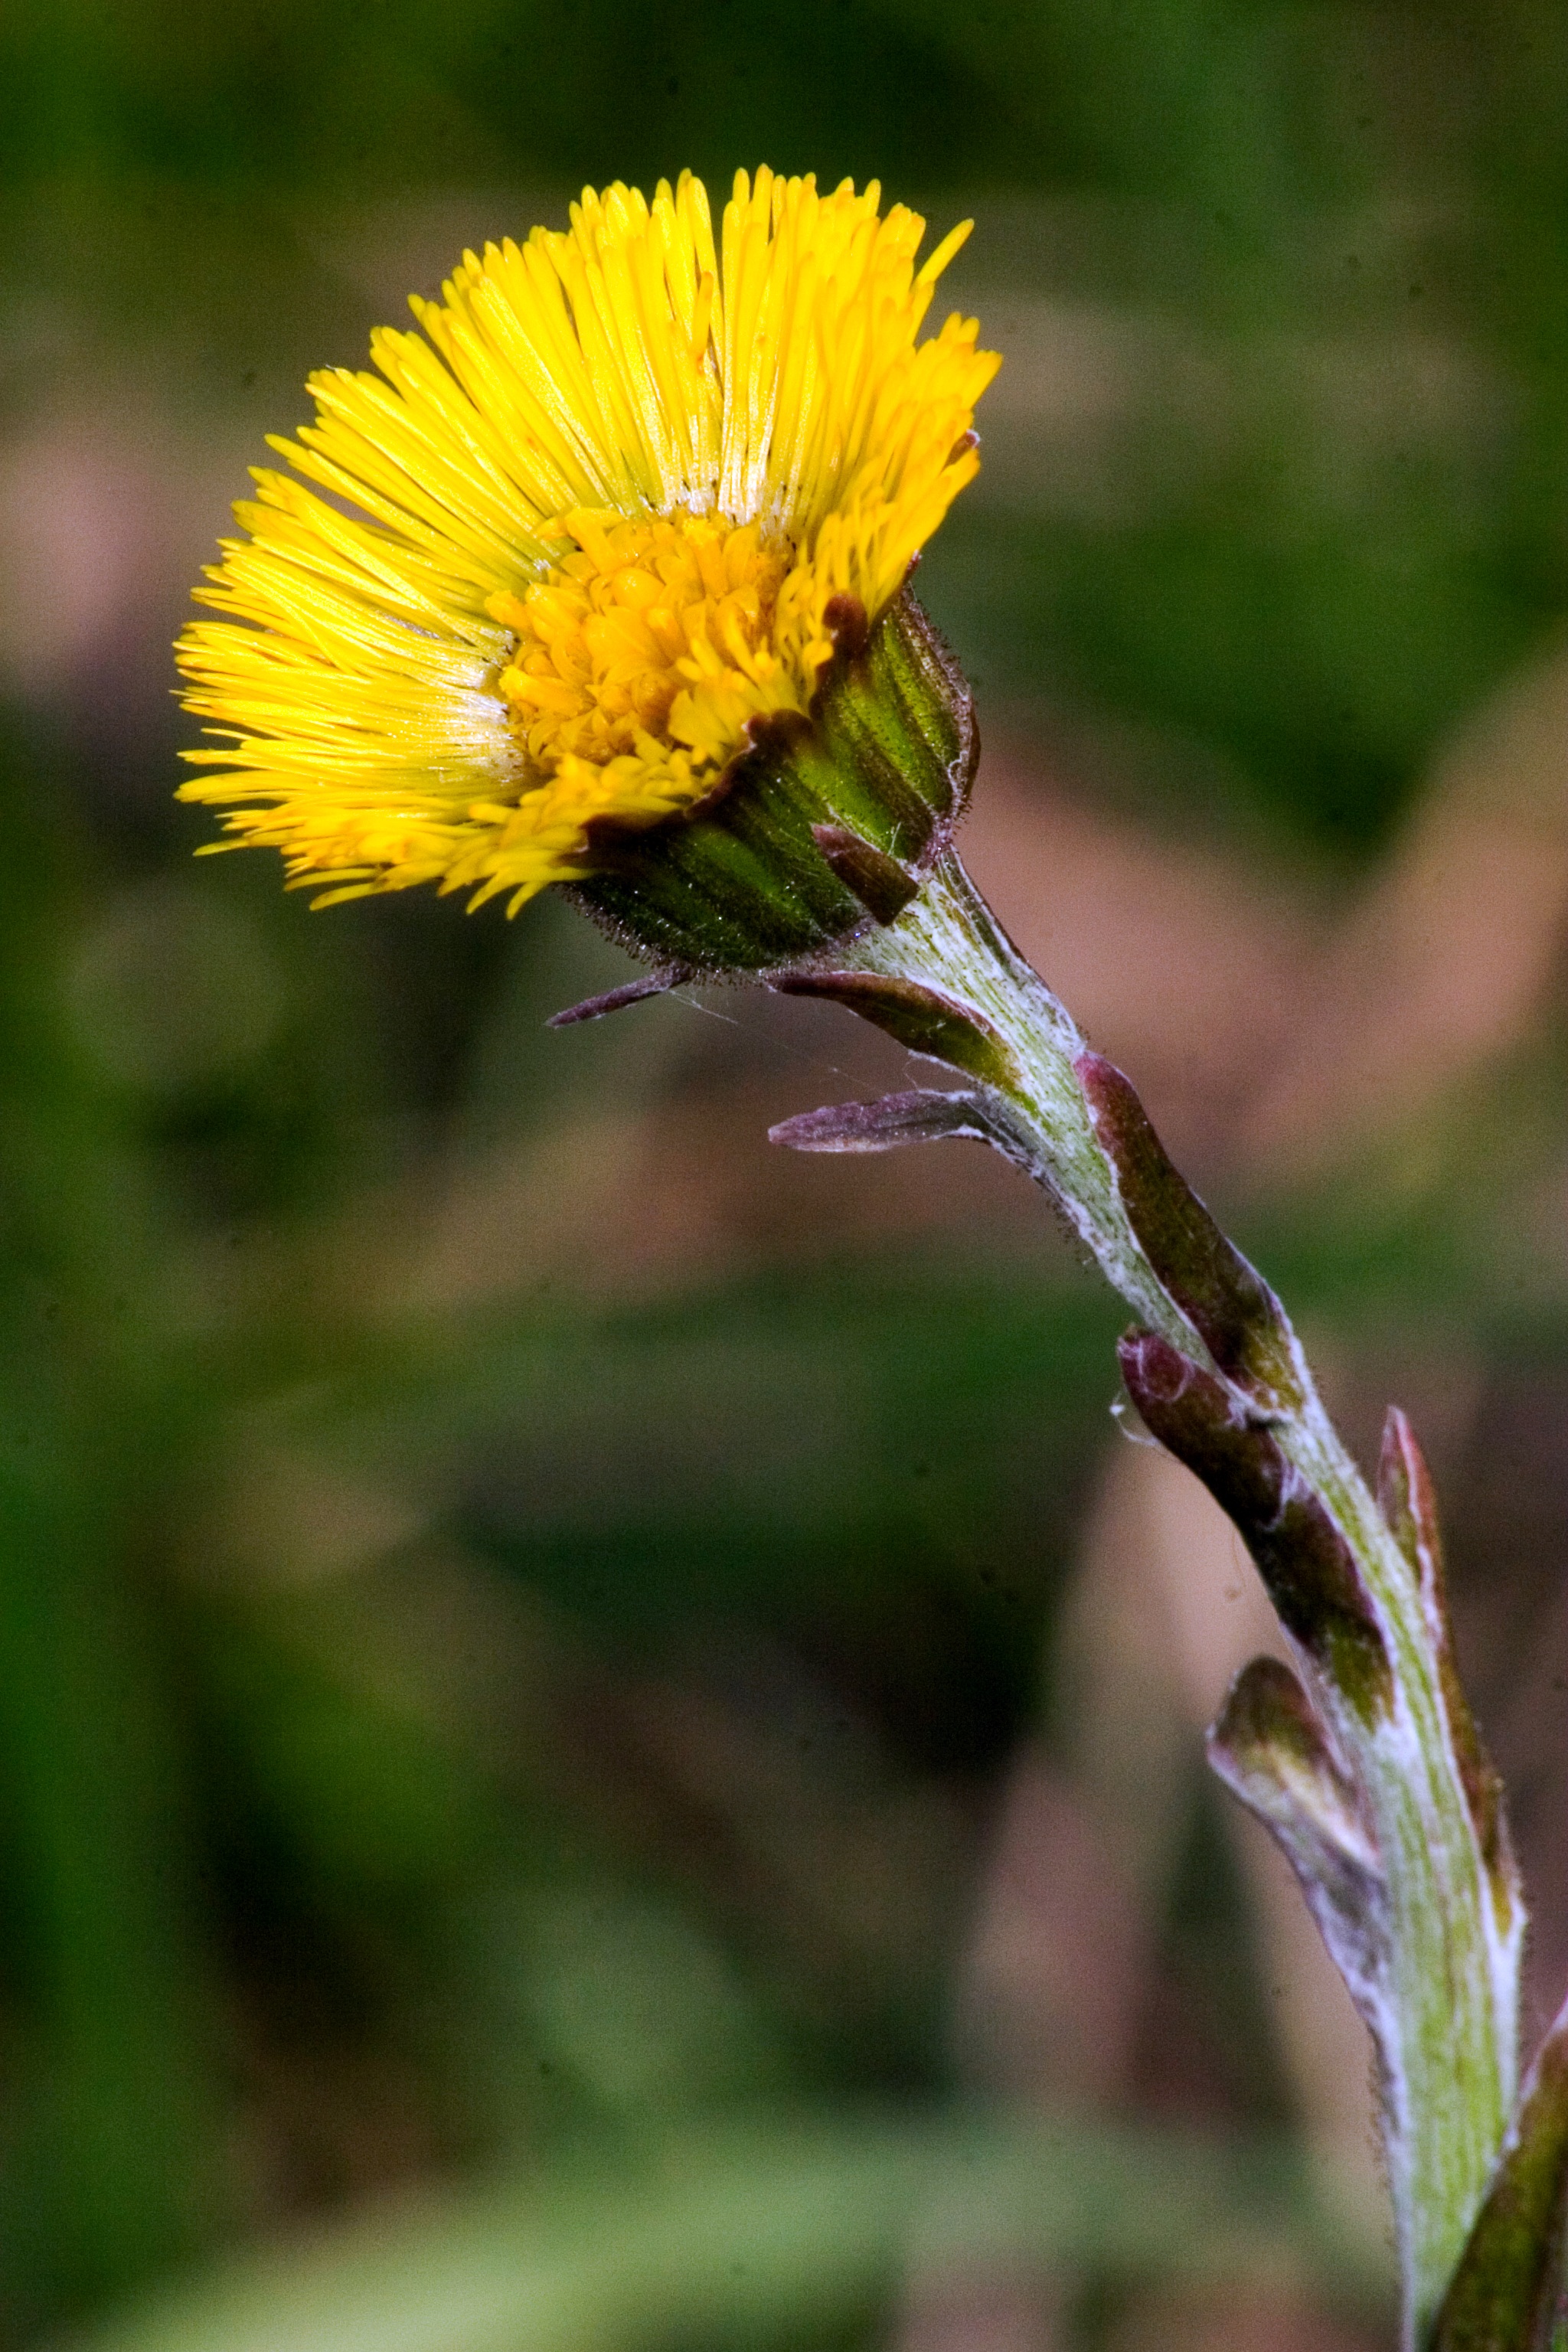
nature, grass, plant, photography, meadow, dandelion, prairie, leaf, flower, green, botany, yellow, flora, fauna, wildflower, close up, spring flower, nectar, macro photography, flowering plant, daisy family, tussilago farfara, grass family, plant stem, land plant